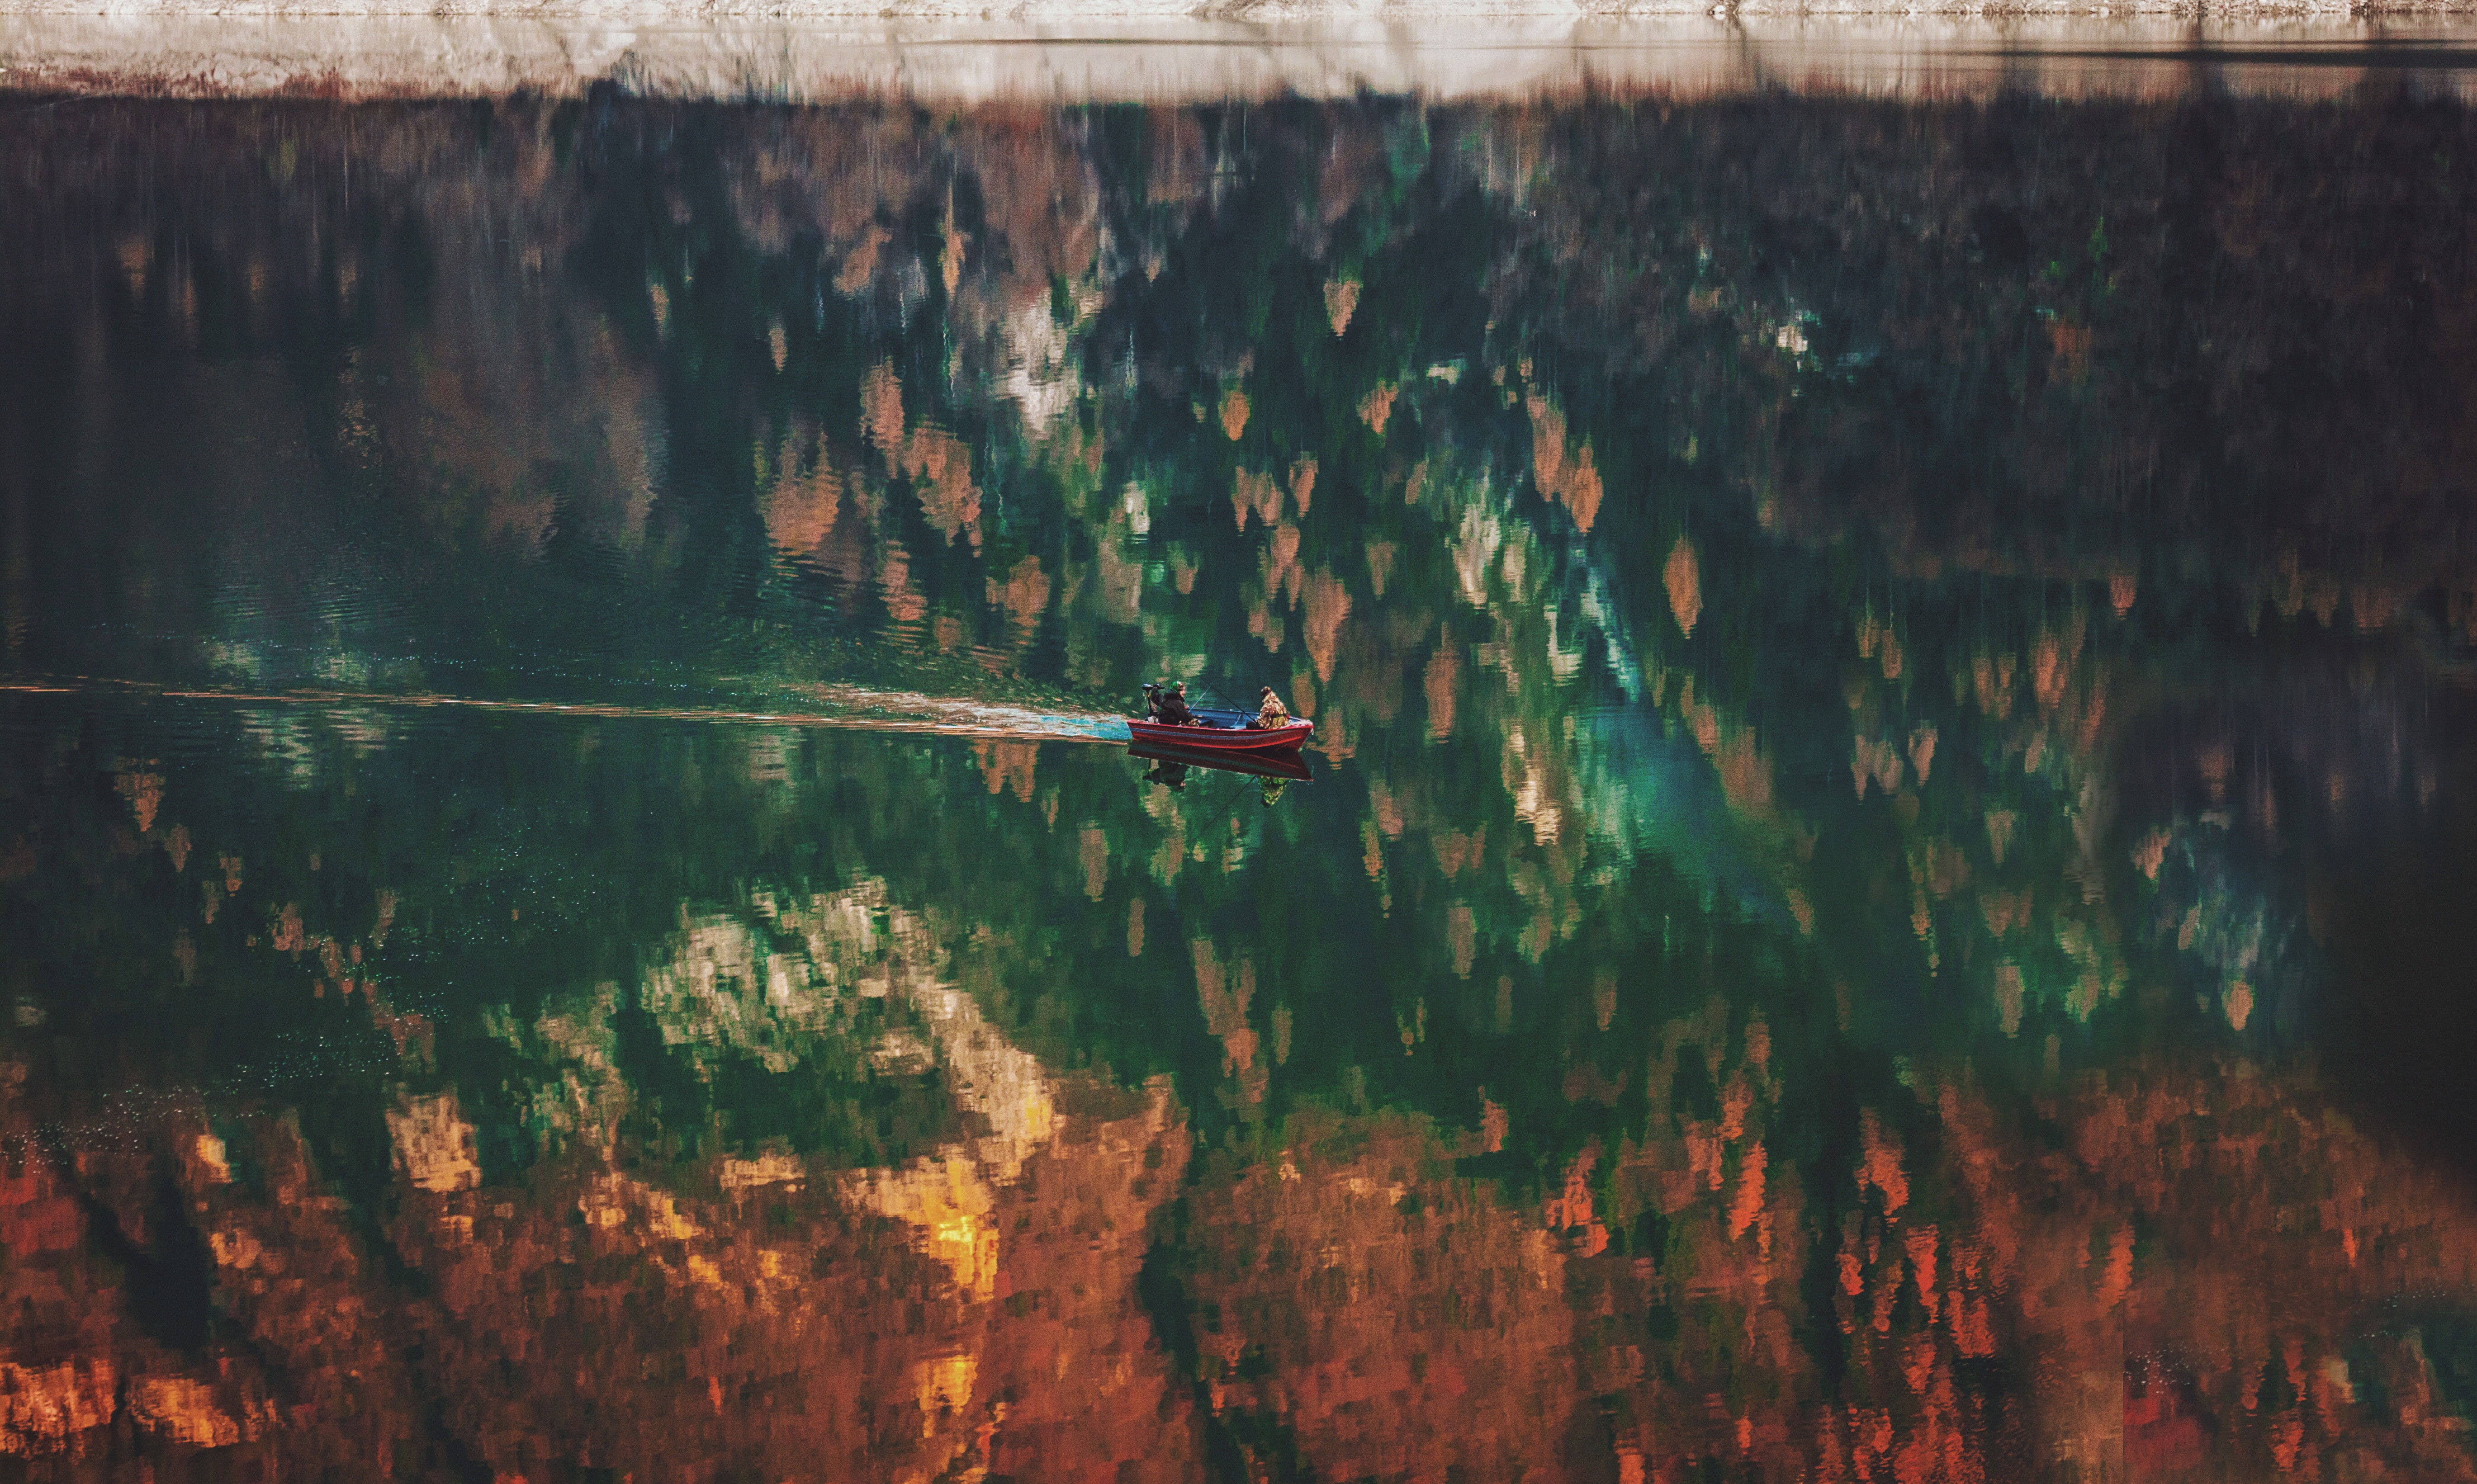
water, boat, texture, lake, river, green, reflection, color, darkness, painting